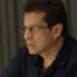
Age: 52